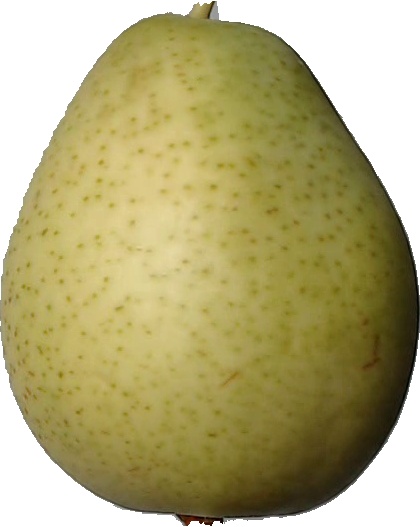
Label: pear_1